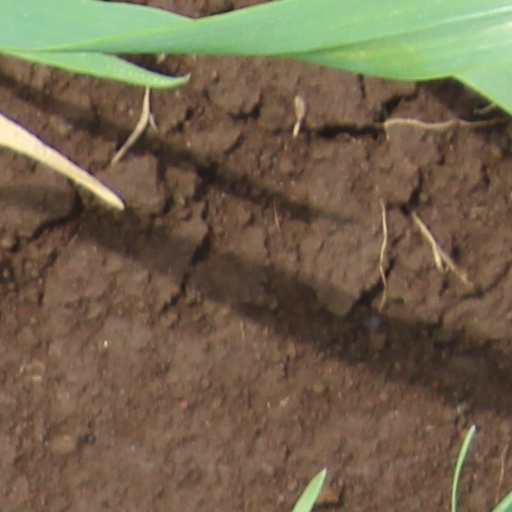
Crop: wheat